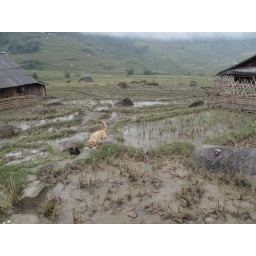
dog and chicken in rice paddy